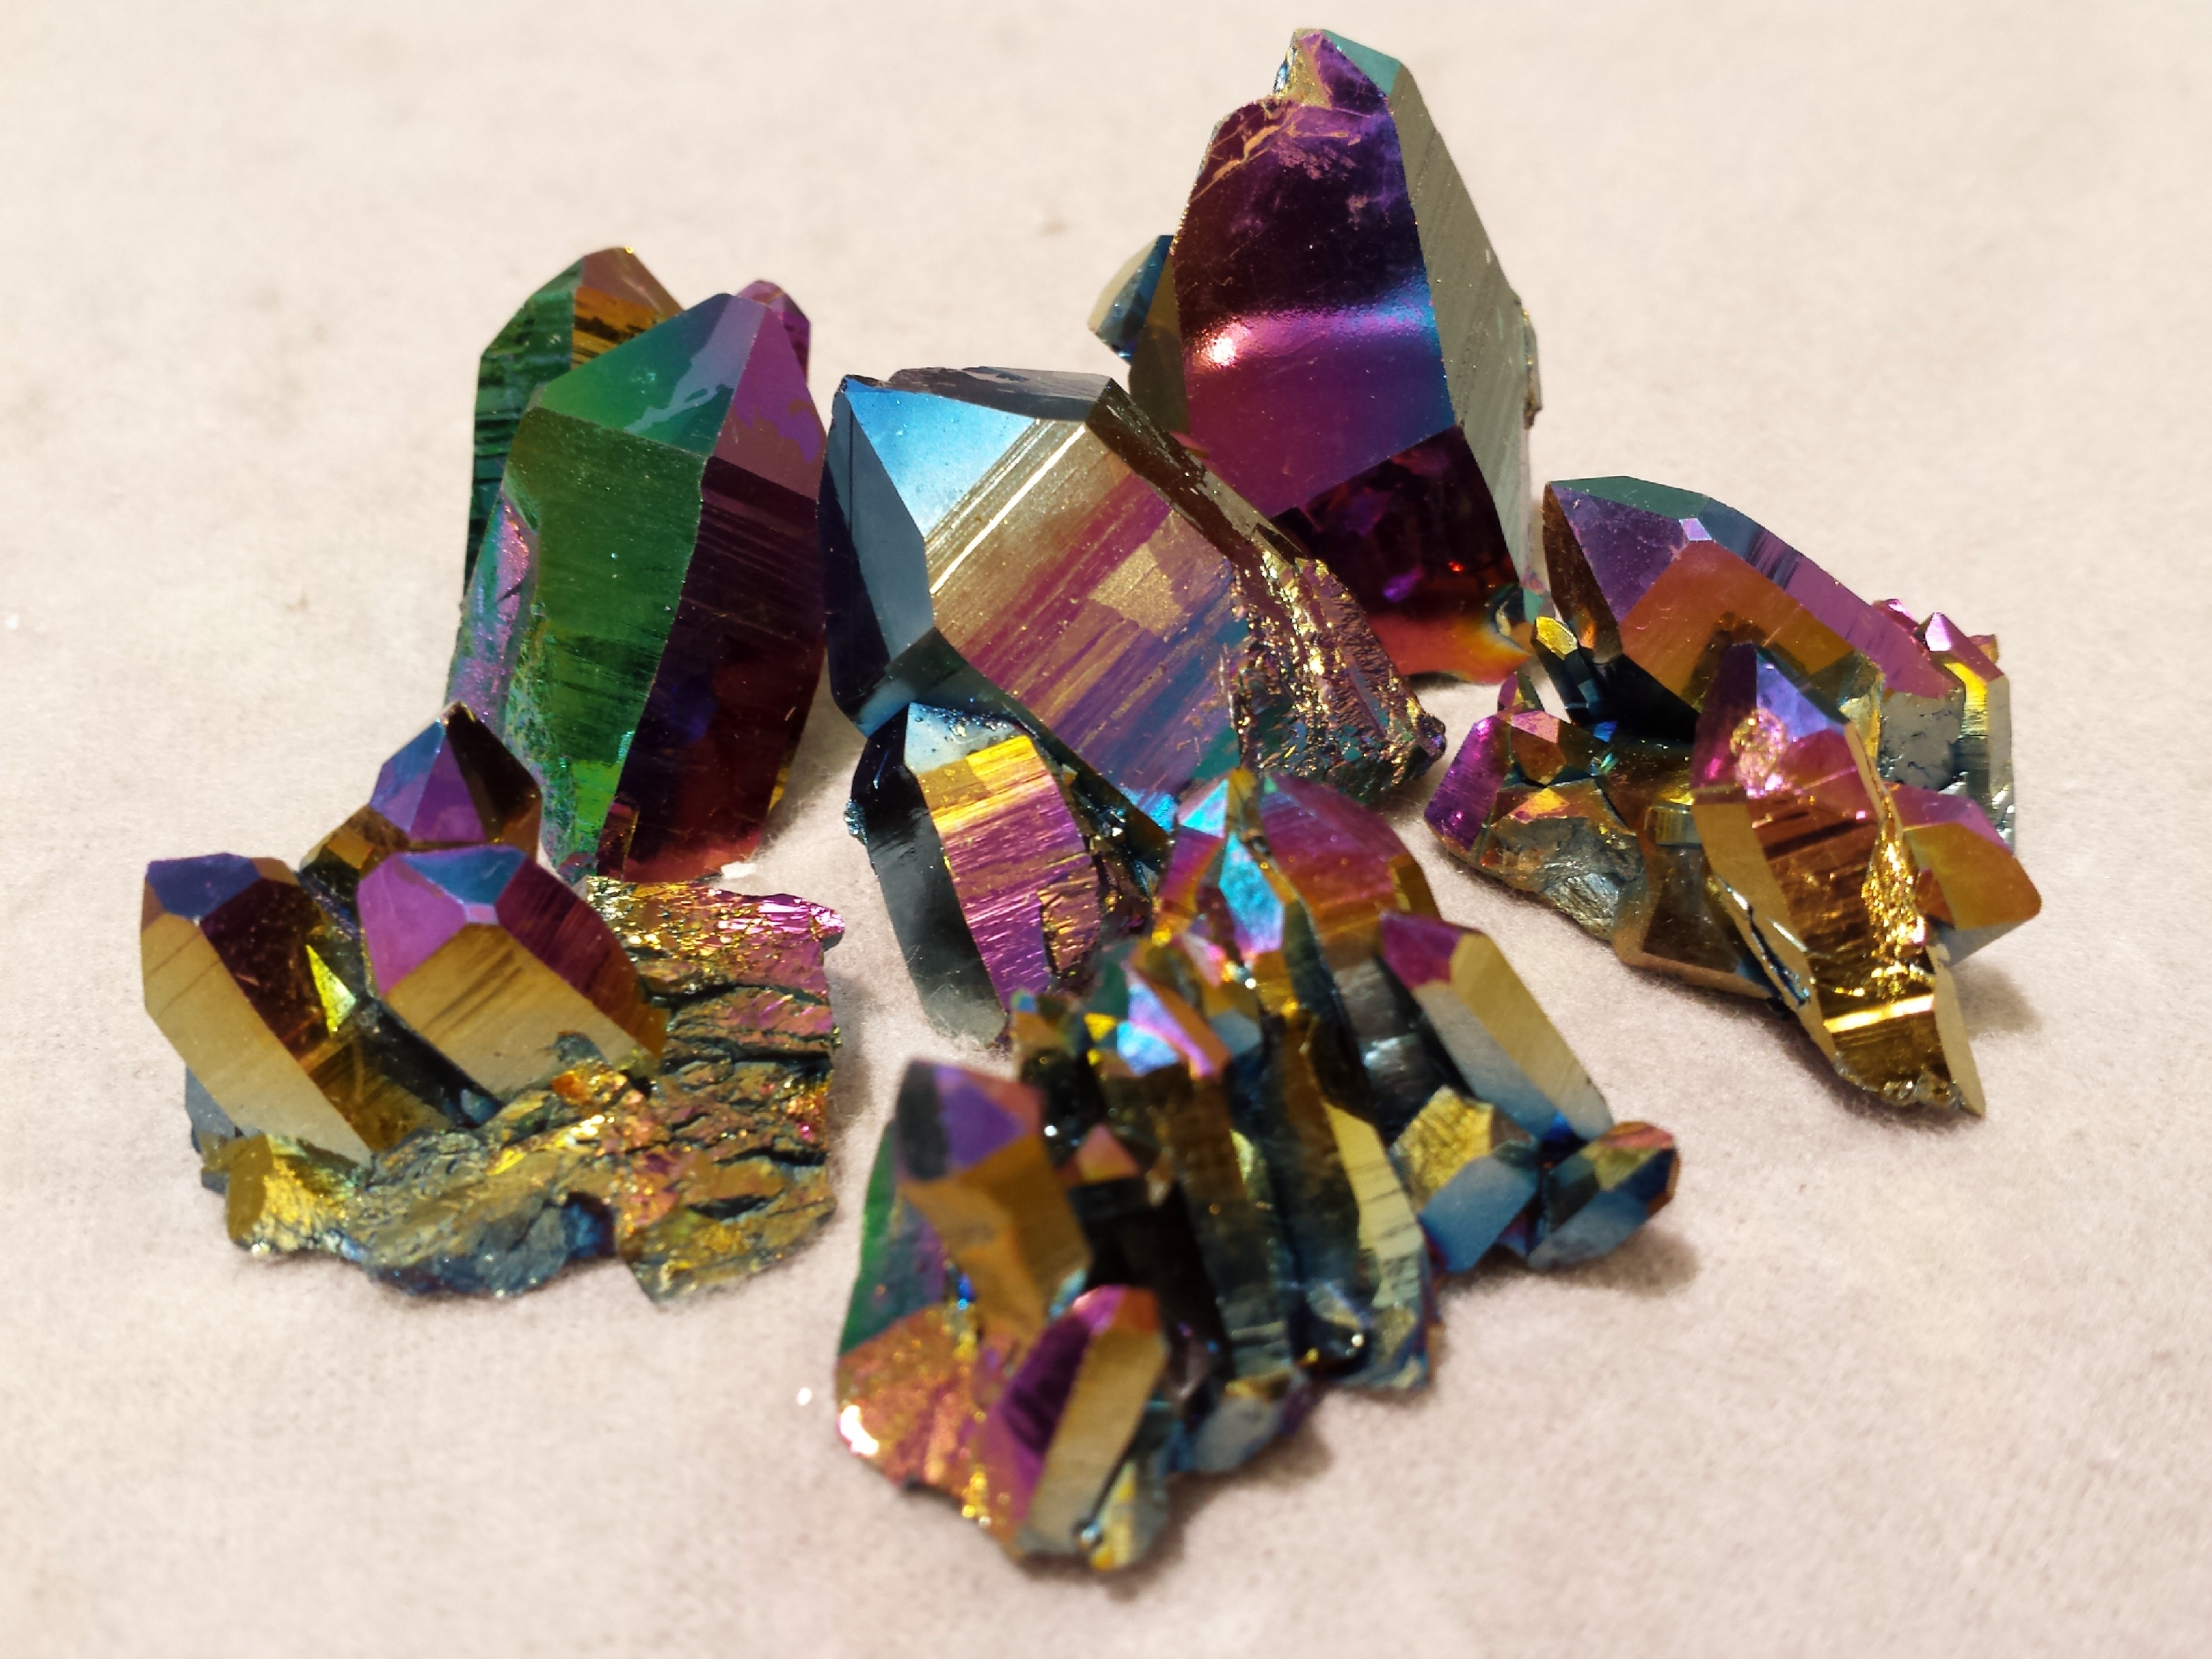
bead, bracelet, jewellery, art, aura, quartz, rainbow quartz, fashion accessory